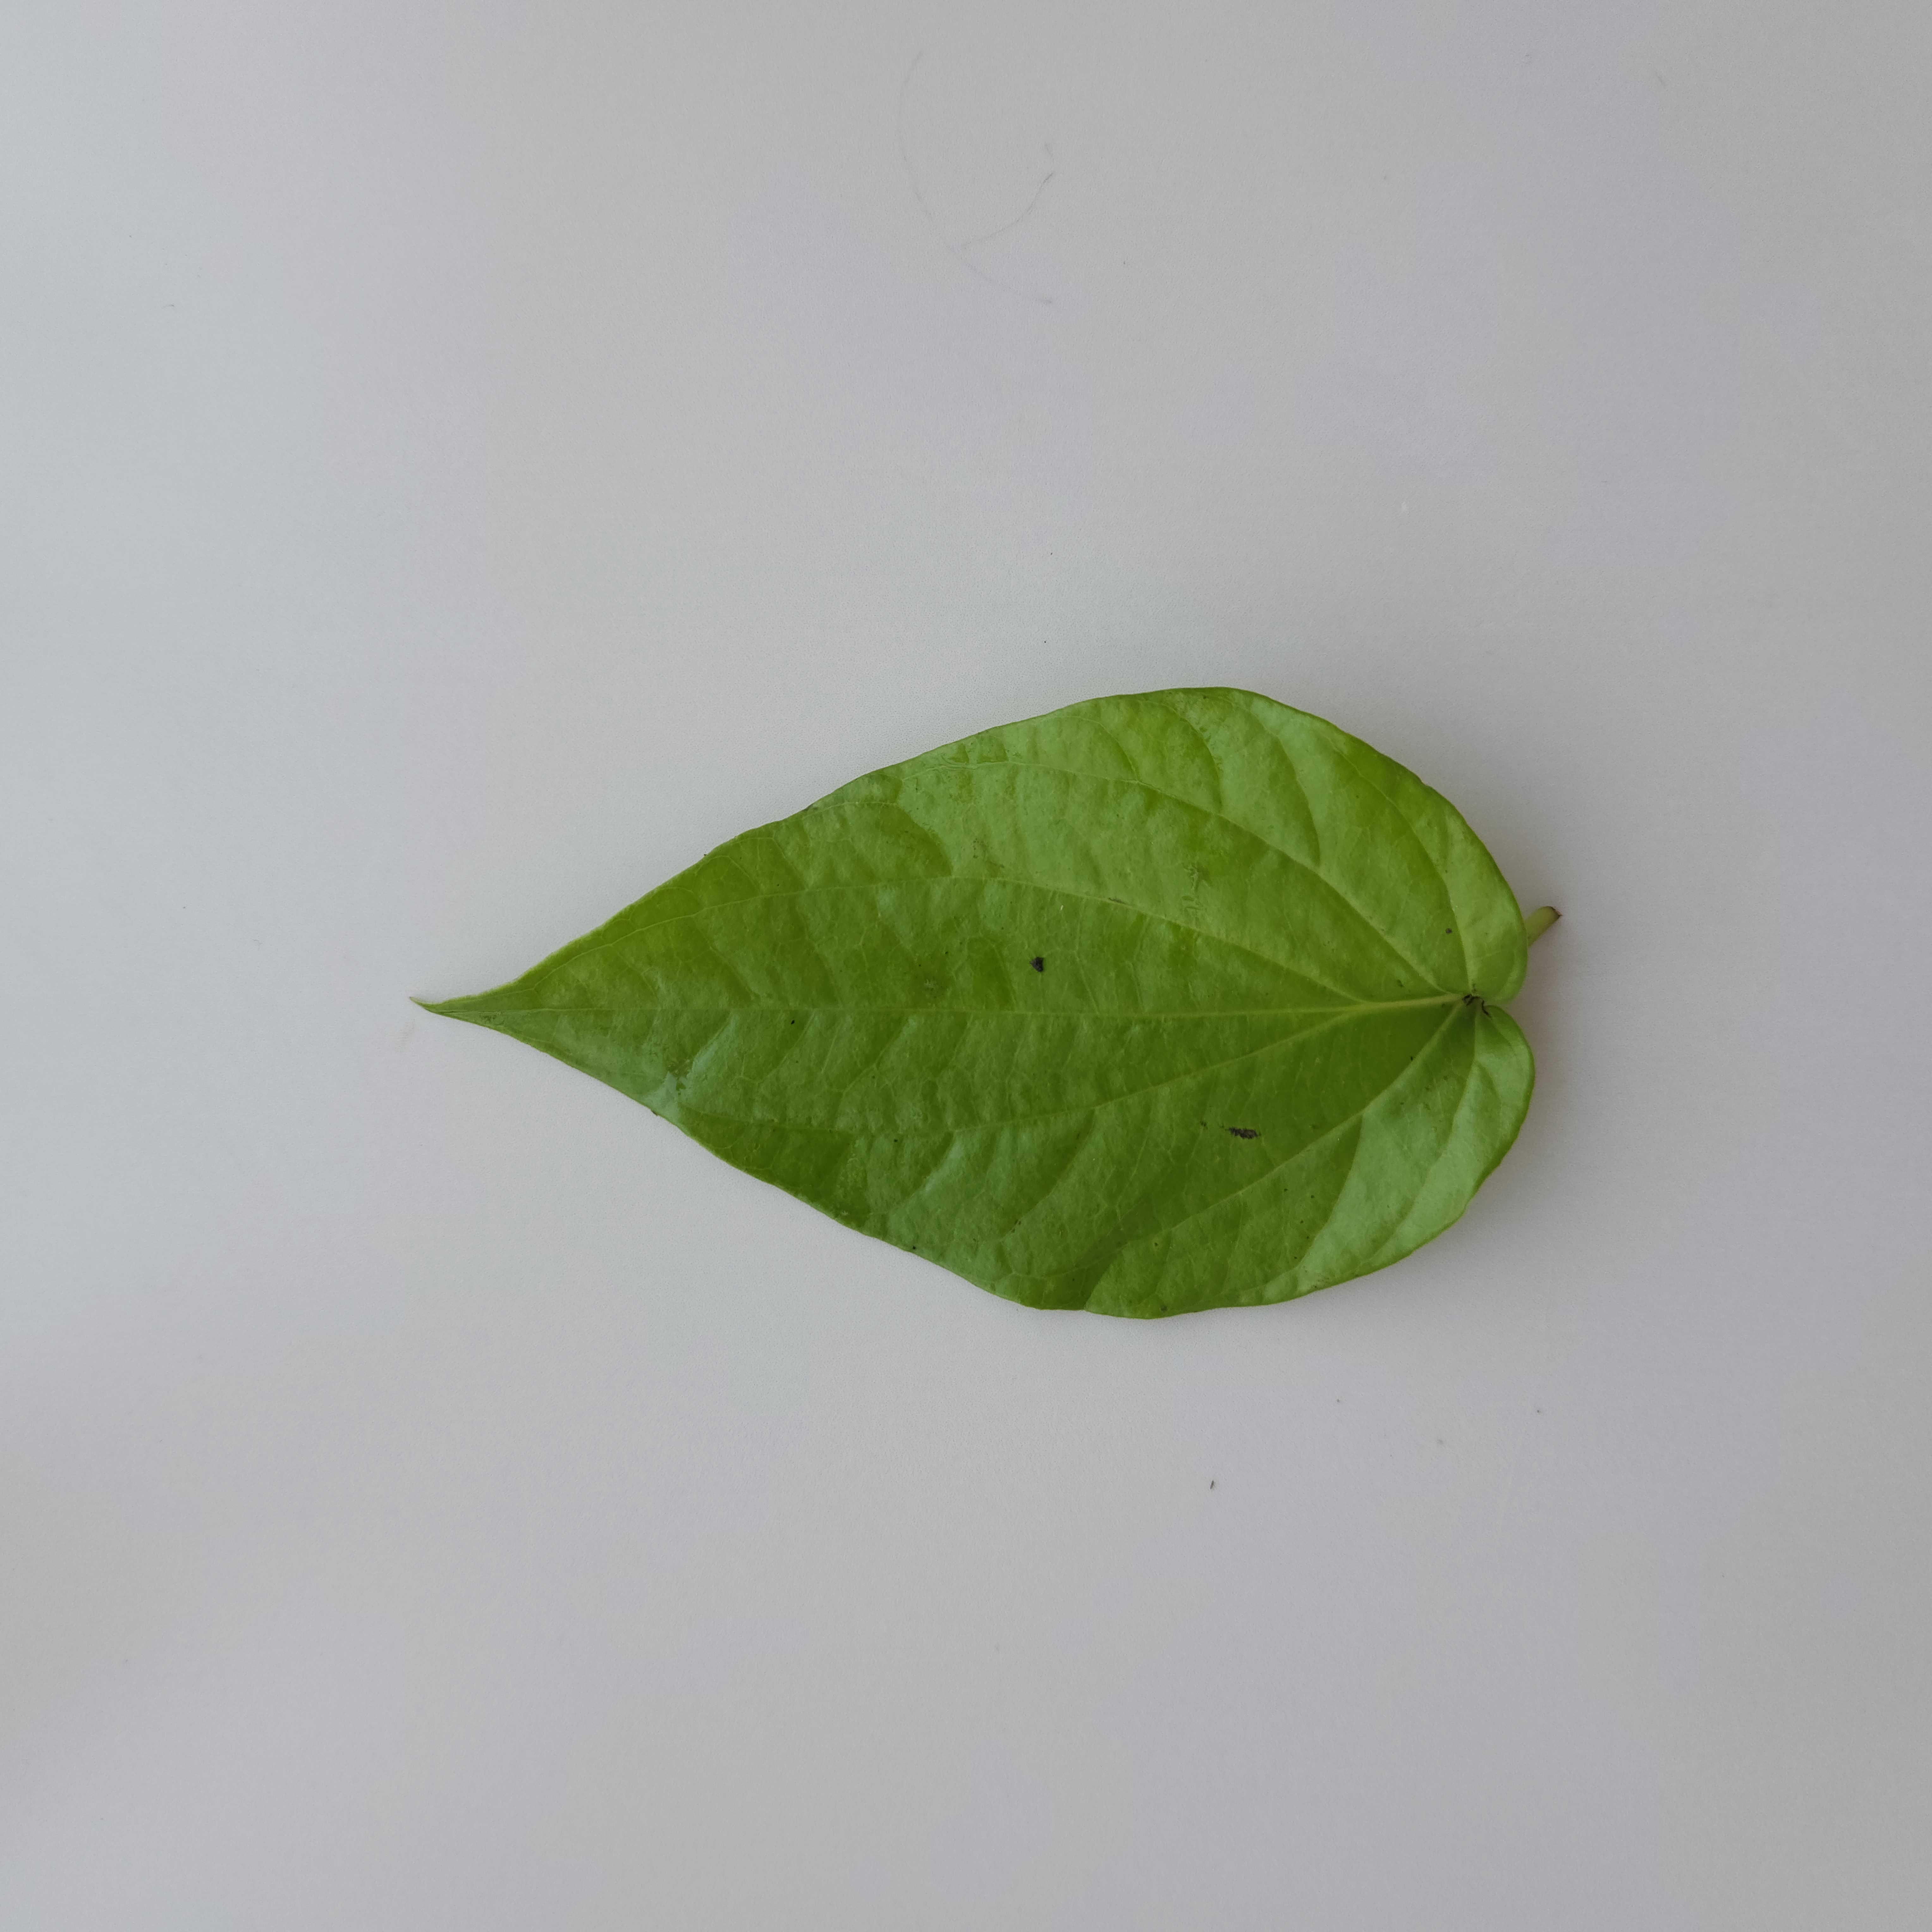
Label: Healthy